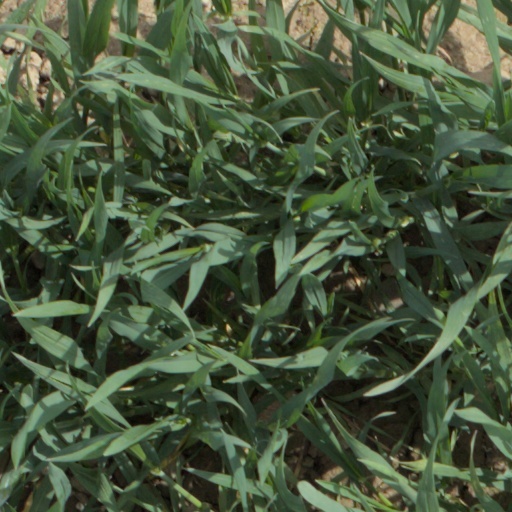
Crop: wheat